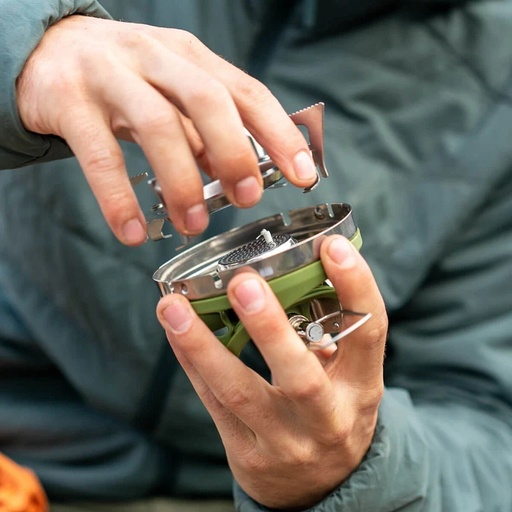
Pot Support
Safely use your cookware on a stove with the Jetboil Pot Support. The support attaches to most Jetboil burners to accommodate Jetboil's skillet, 1.5L FluxRing cooking pot, or a variety of traditional pots and pans. Securely lock the support to the burner base with the flanges, which fold easily for storage inside Jetboil system cups. Jetboil's pot support is compatible with all Jetboil systems except the Genesis, HalfGen, Stash and MightyMo. Weighs 1.2 ounce
Brand: JETBOIL
Category: Home & Garden > Kitchen & Dining > Cookware & Bakeware > Cookware Accessories > Pot & Pan Handles